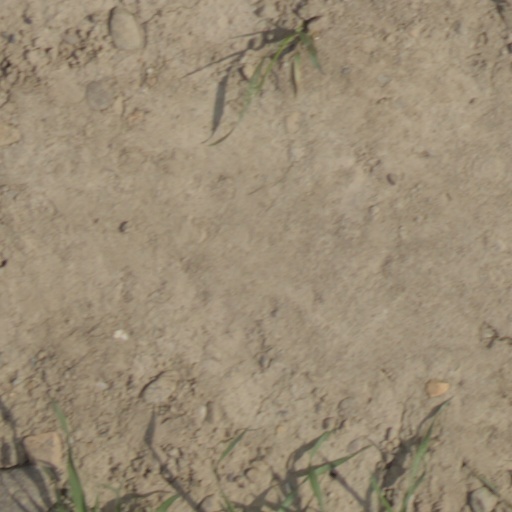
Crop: wheat